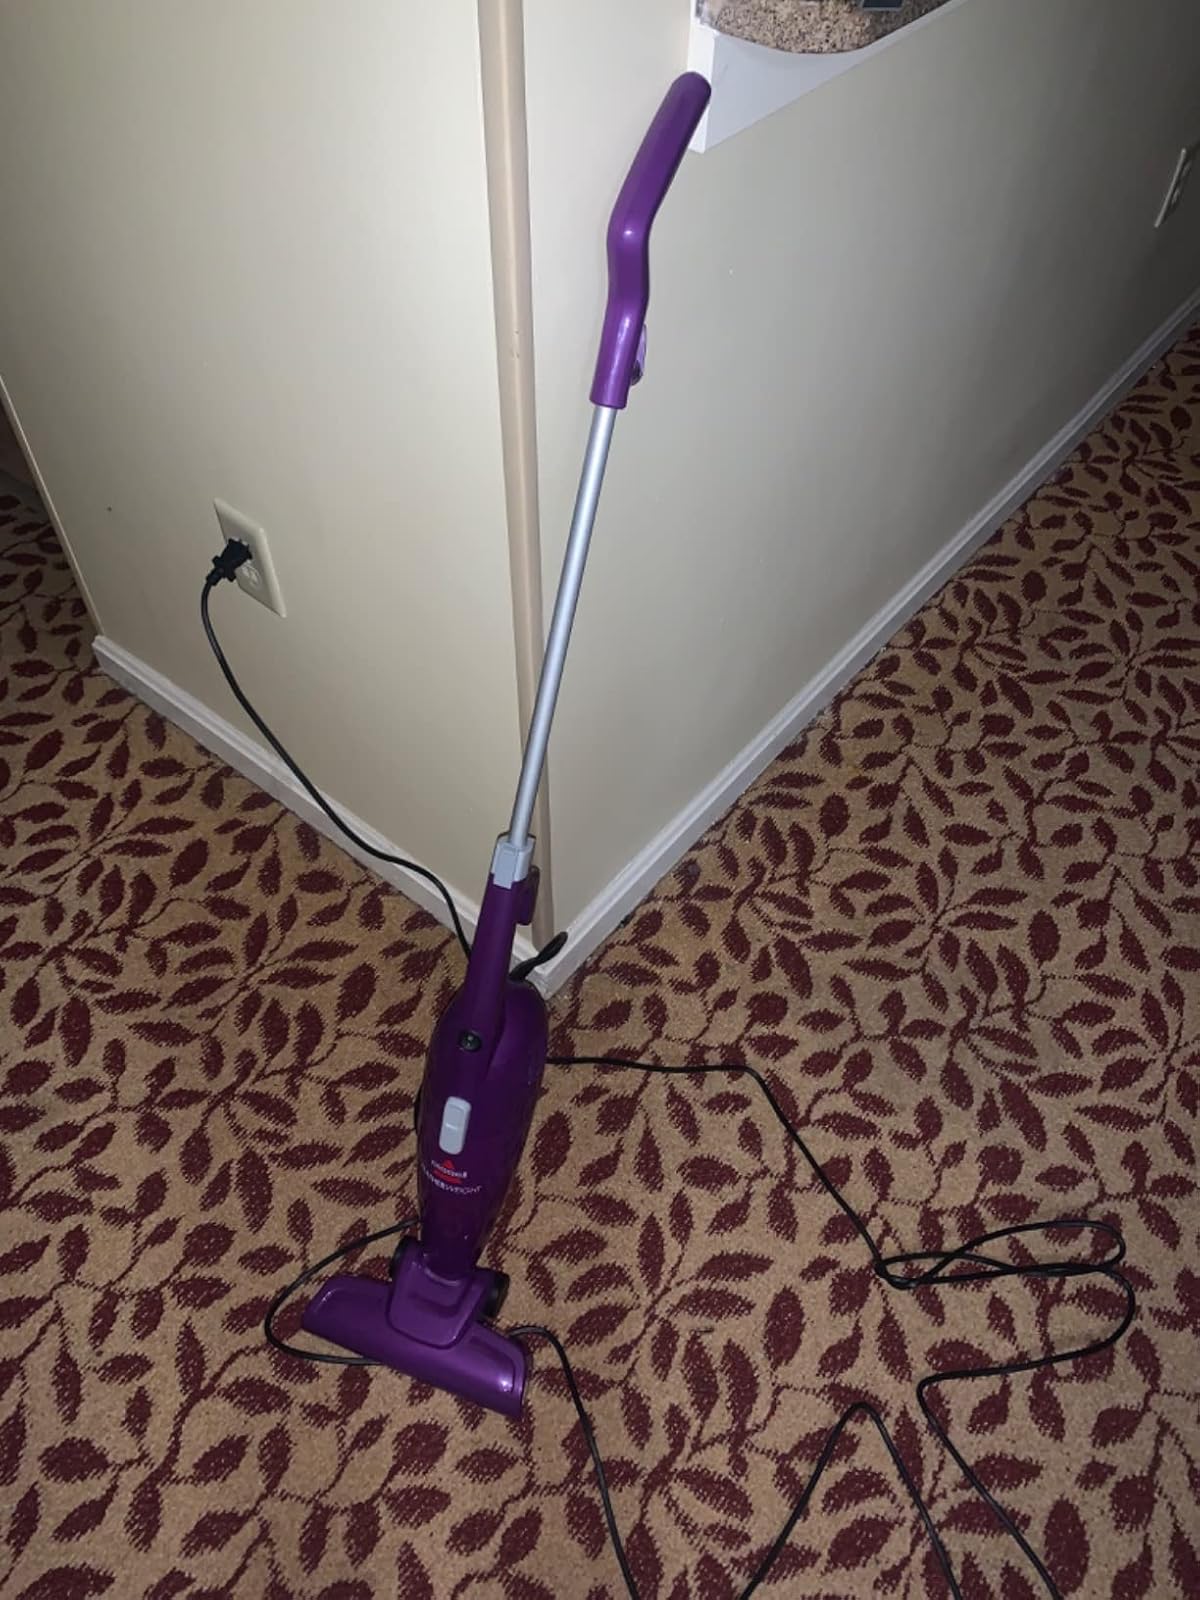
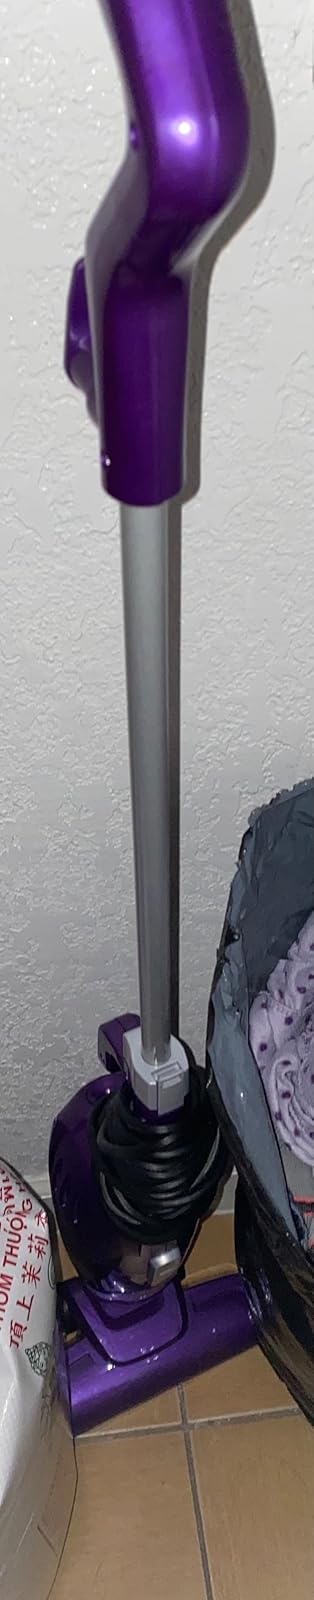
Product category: items_vacuum
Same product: yes